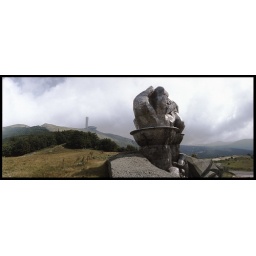
Dust in my sock. Grey-black-white cat sitting in front of the balloon. What a dog must feel, nobody knows